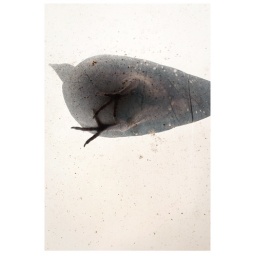
This pigeon was sitting on a window in the roof of my grandmother's attic =)